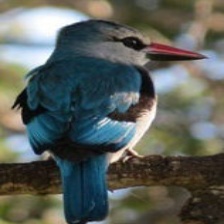
Species: WOODLAND KINGFISHER
Scientific name: HALCYON SENEGALENSIS